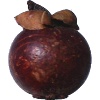
Label: Mangostan 1